Stefan Witas

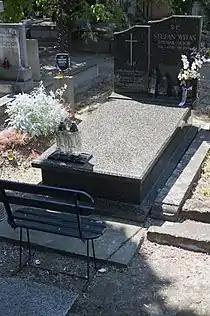
Grave of Witas at Bródno Cemetery

Stefan Witas (born 21 June 1908 in Warsaw, died 18 August 2006 in Warsaw), also known as Stefan Nowita, was a Polish actor and singer. In 1933, he began performing at places of entertainment in Warsaw, then in theatrical stages in many Polish cities. In 1937 he came in third place in the Polish Radio competition for the most popular singer. He worked in famous nightclubs like "Adria, Gastronomia" and "Alhambra".